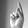
ASL letter: K